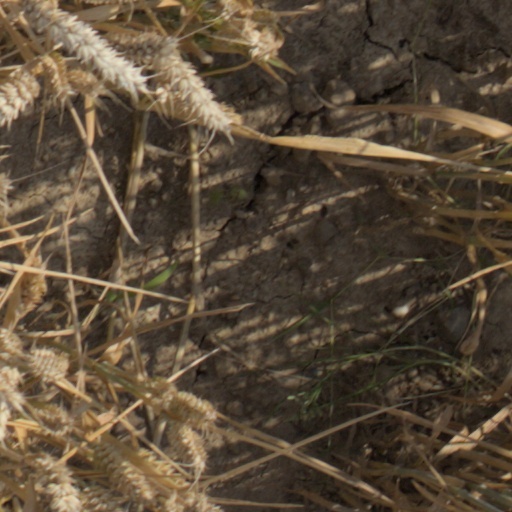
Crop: wheat